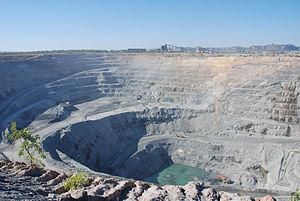
Voici des listes de mines situées en Australie, triées par type de production.
L’extraction de l'uranium est une industrie minière qui va de la prospection initiale jusqu'au produit transportable, le « yellowcake ». Elle est la première étape du cycle du combustible nucléaire visant à fournir le combustible des réacteurs nucléaires. Elle comprend les opérations successives suivantes :